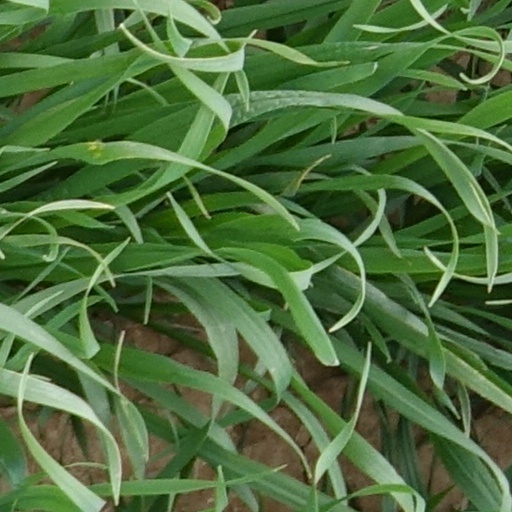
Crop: wheat